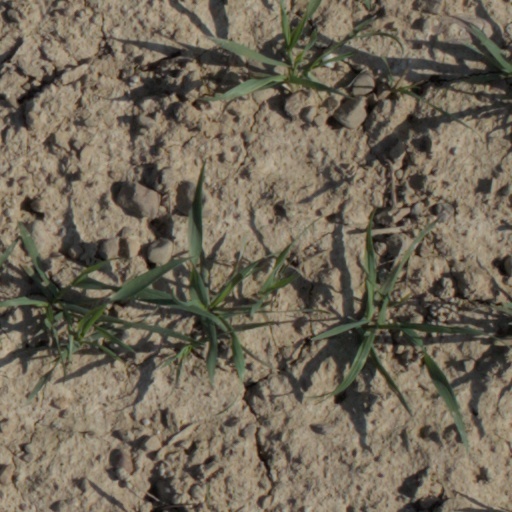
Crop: wheat